Flobots

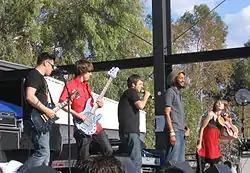
Flobots at KFMA Day in Tucson, Arizona on May 16, 2008. From left to right: Andy Guerrero, Jesse Walker, Jamie Laurie, Stephen Brackett, MacKenzie Gault

Flobots is an experimental hip hop band from Denver, Colorado, formed in 2005 by Jamie Laurie. The band's origins date back 5 years earlier to a similar project by Laurie. Flobots found mainstream success with their major label debut "Fight with Tools" (2007), featuring the single "Handlebars", which became a popular hit on Modern Rock radio in April 2008. The band has released four studio albums and one EP, with their latest "Noenemies" being released in May 2017.